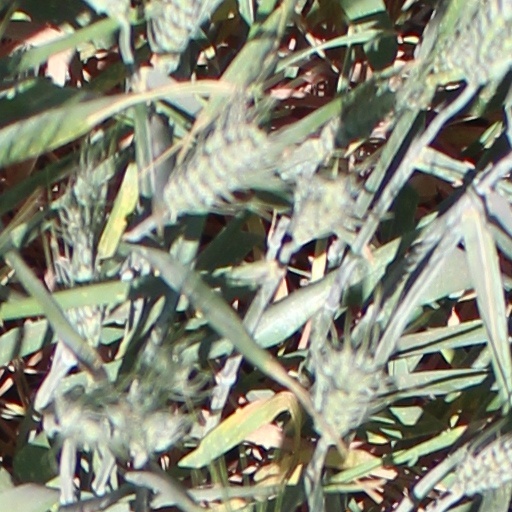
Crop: wheat